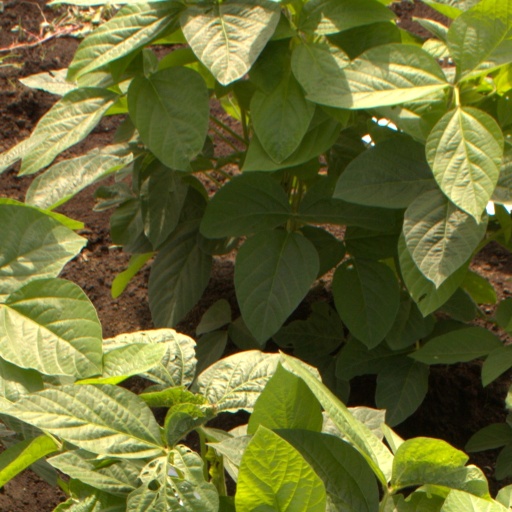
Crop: soybean